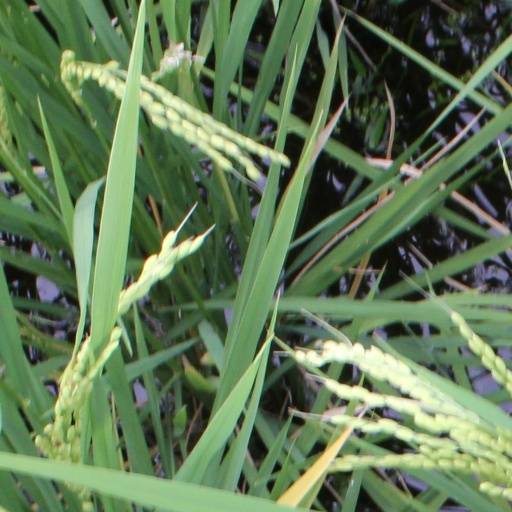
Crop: rice